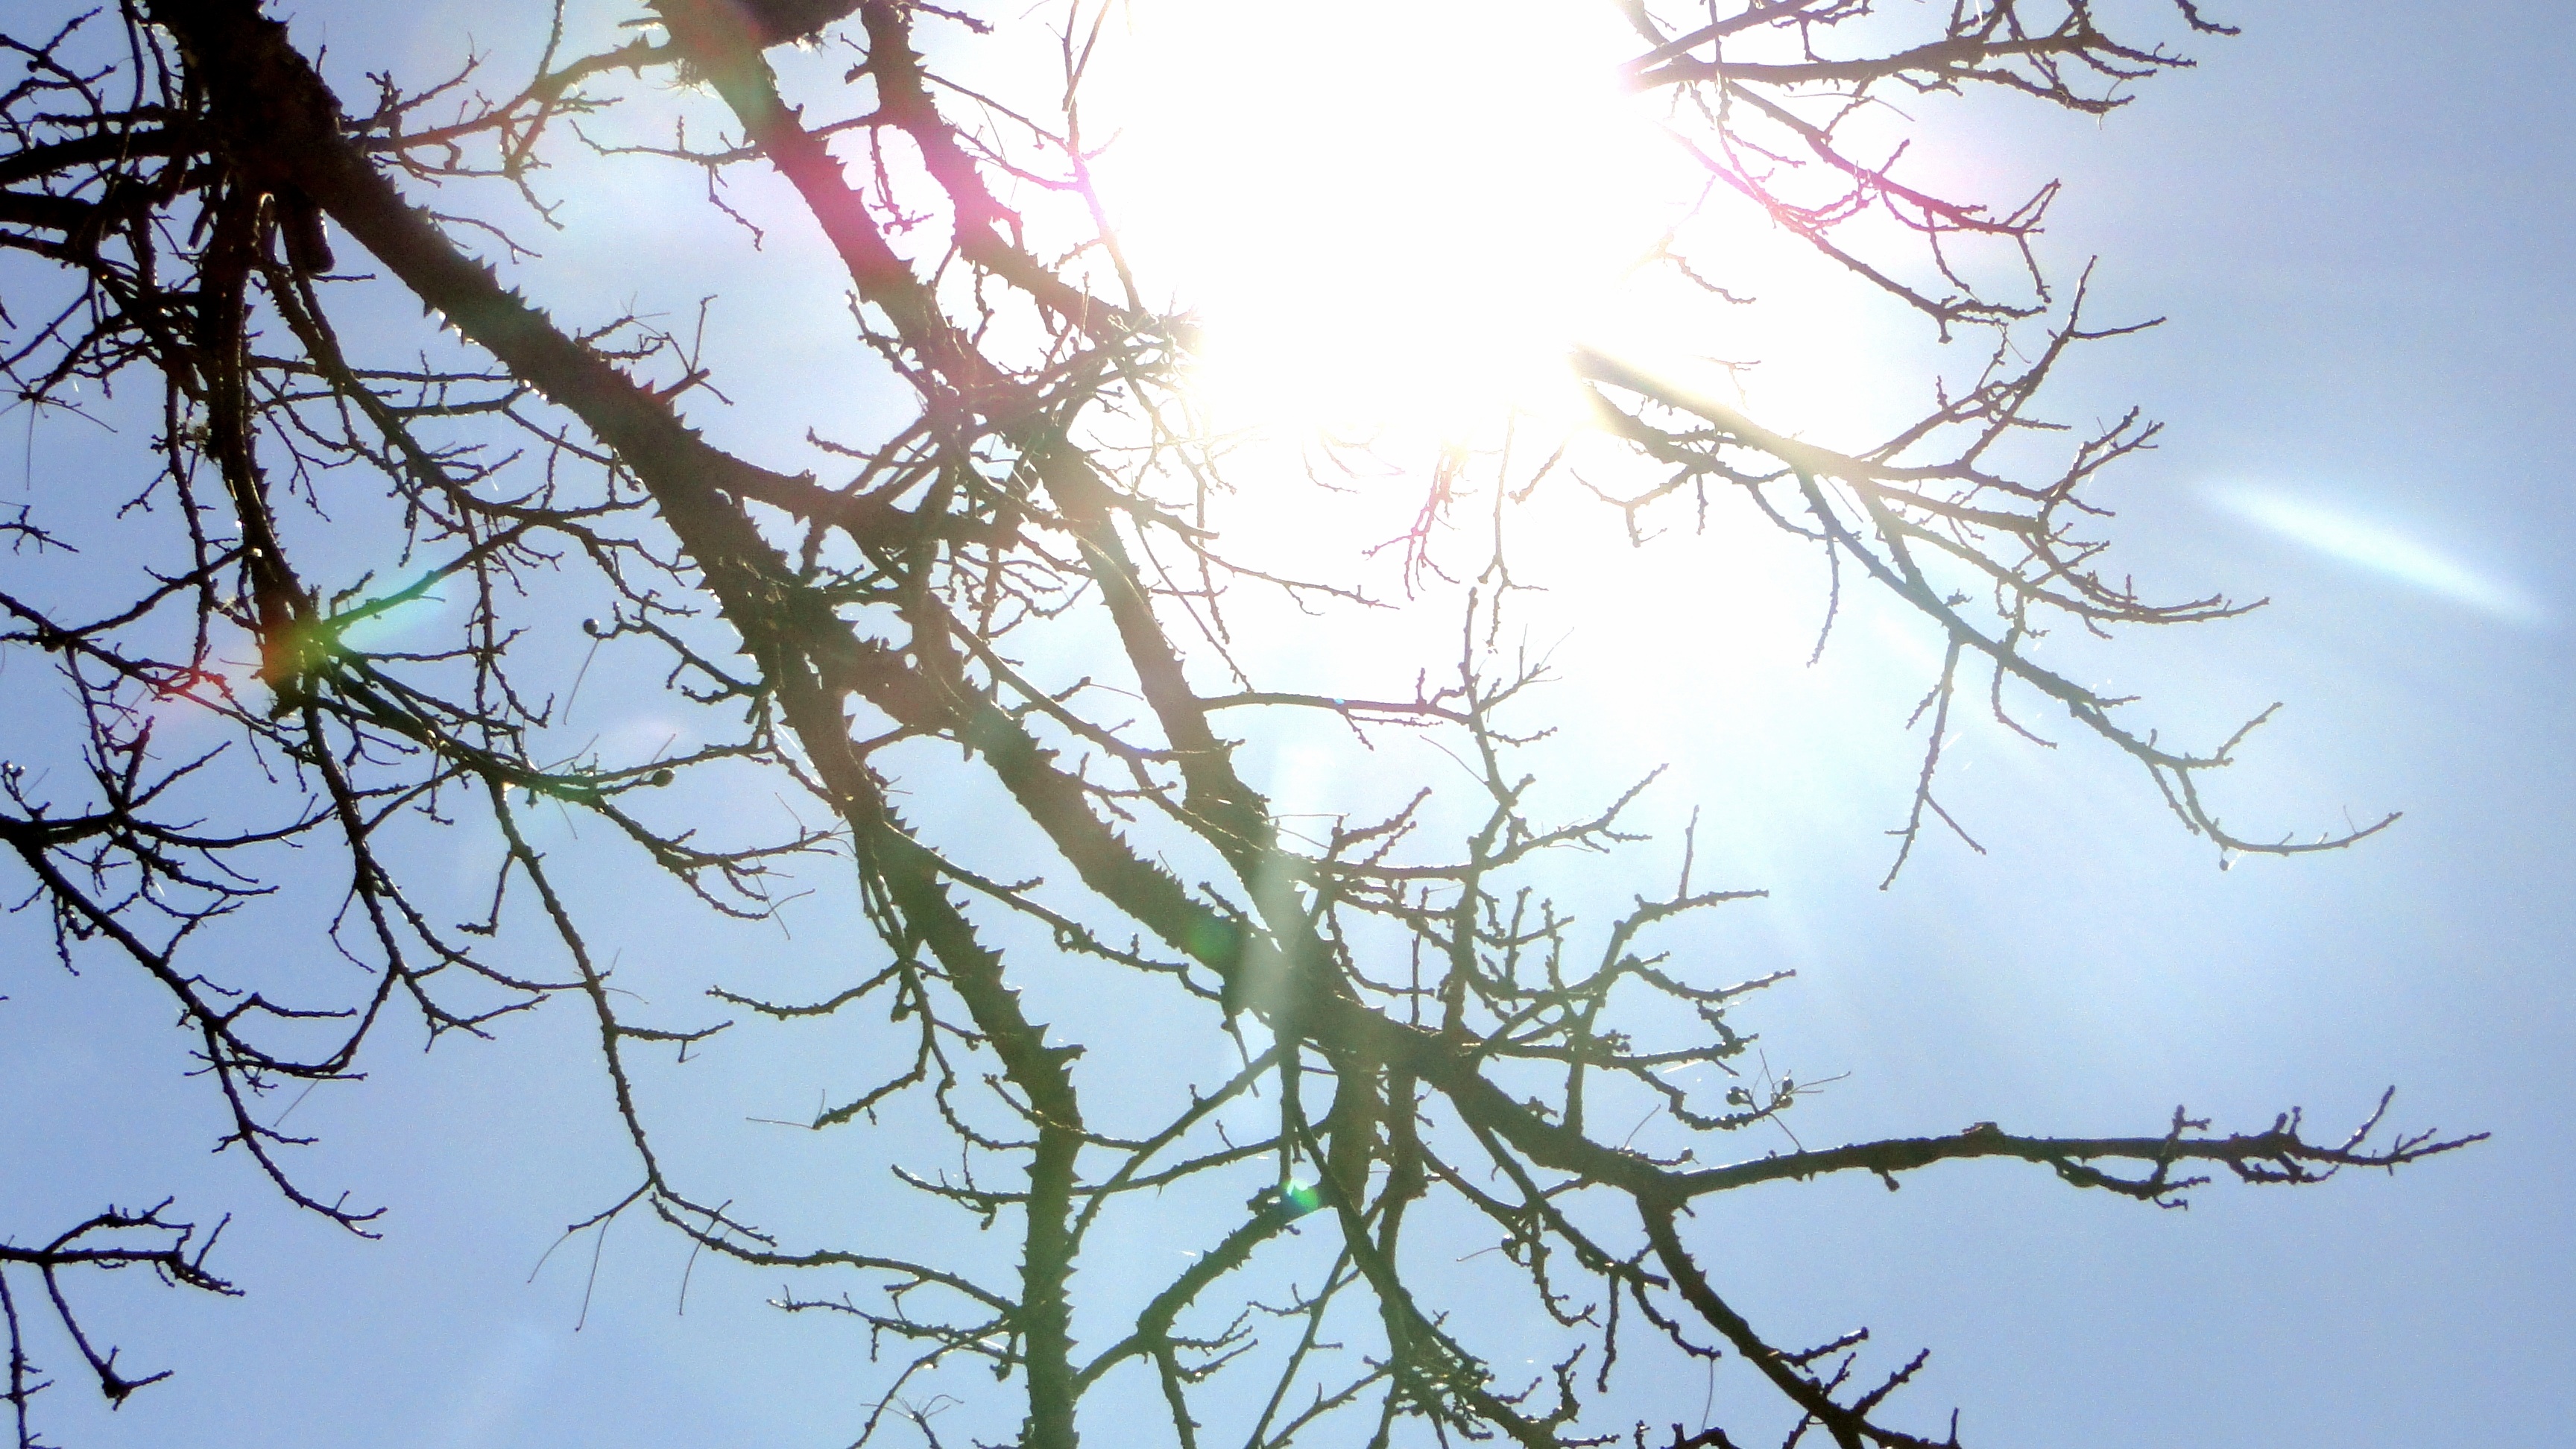
tree, branch, plant, sky, leaf, flower, twig, atmospheric phenomenon, woody plant